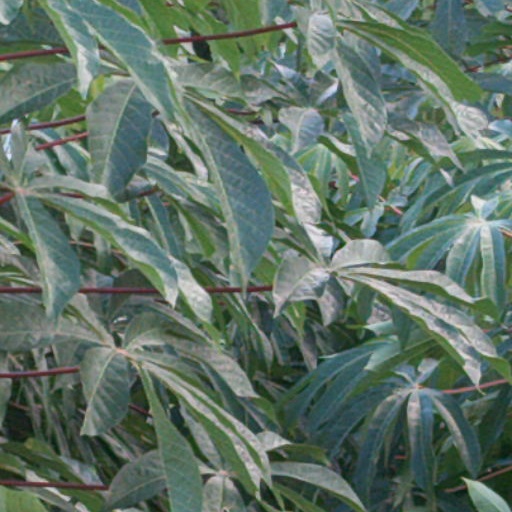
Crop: cassava